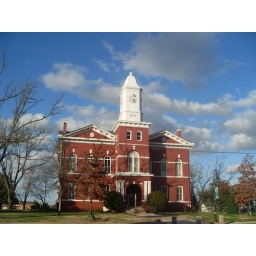
My cousin Ken just made me aware of the red (building), white (clouds), and blue (sky) in this picture.